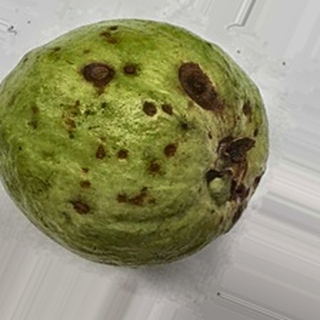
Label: guava_anthracnose